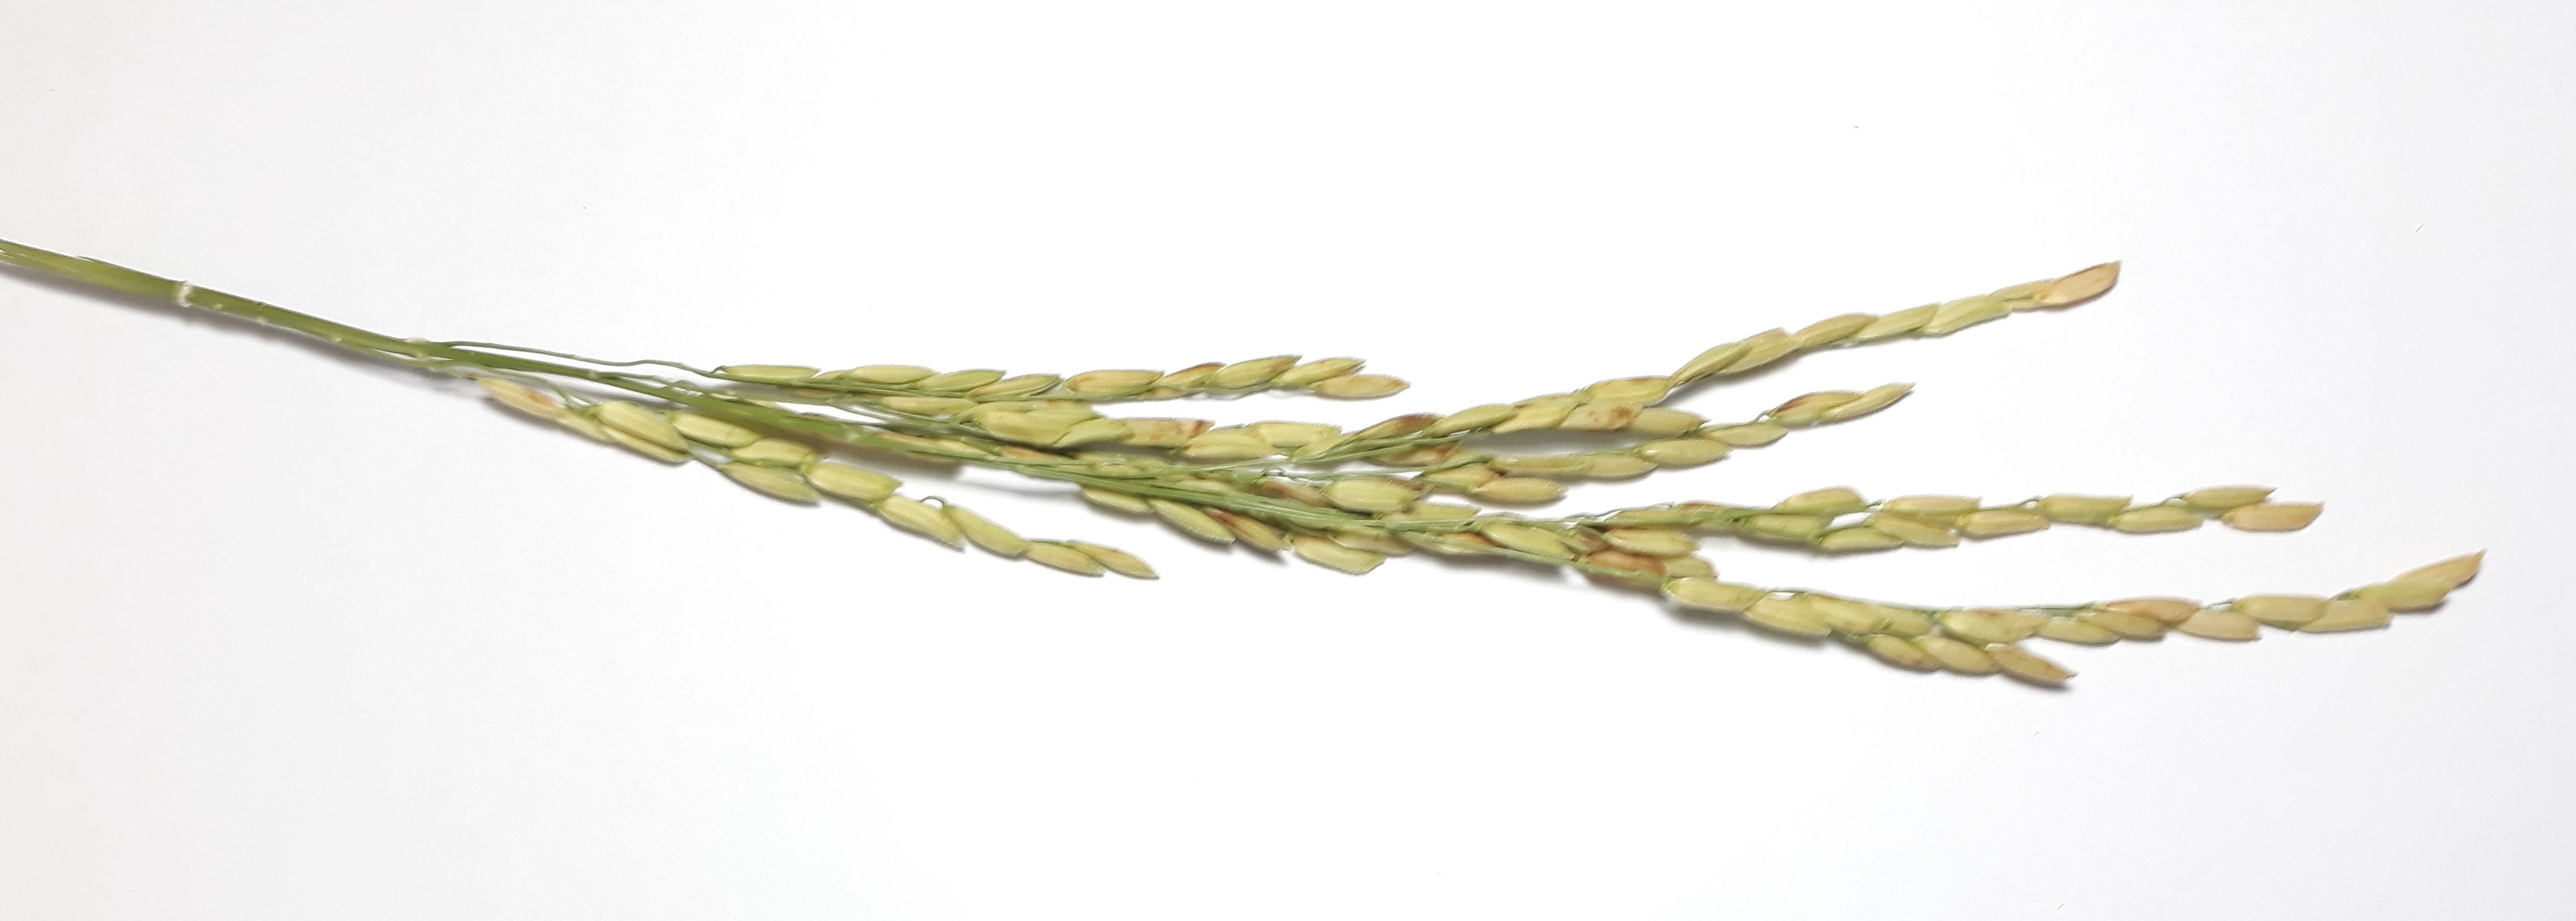
Label: Mild